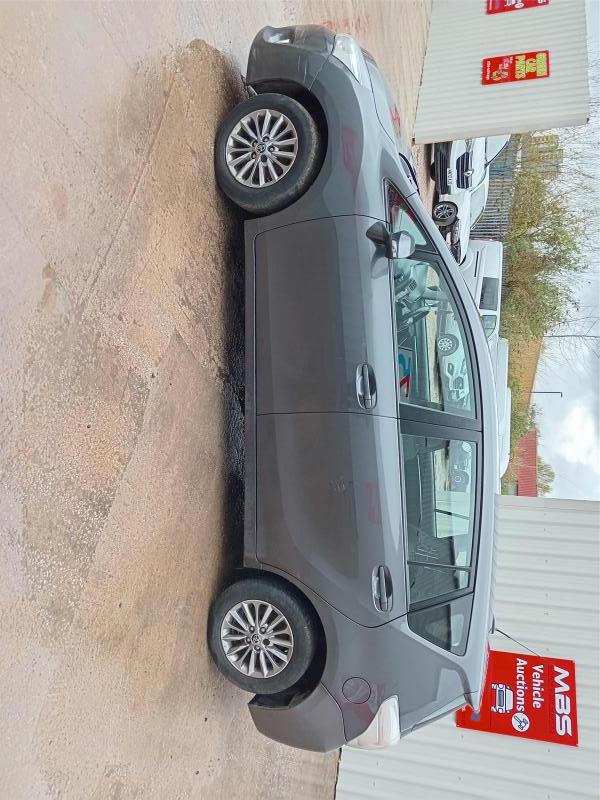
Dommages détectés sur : pare-choc avant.
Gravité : mineur